Harbor Beacon Park & Ride

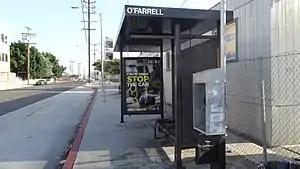
Harbor Beacon Park & Ride bus stop

Harbor Beacon Park & Ride is a park and ride lot located in San Pedro, California, served by the Metro J Line, a bus rapid transit route. The parking lot has 180 spaces and is located at the end of Interstate 110 (Harbor Freeway).